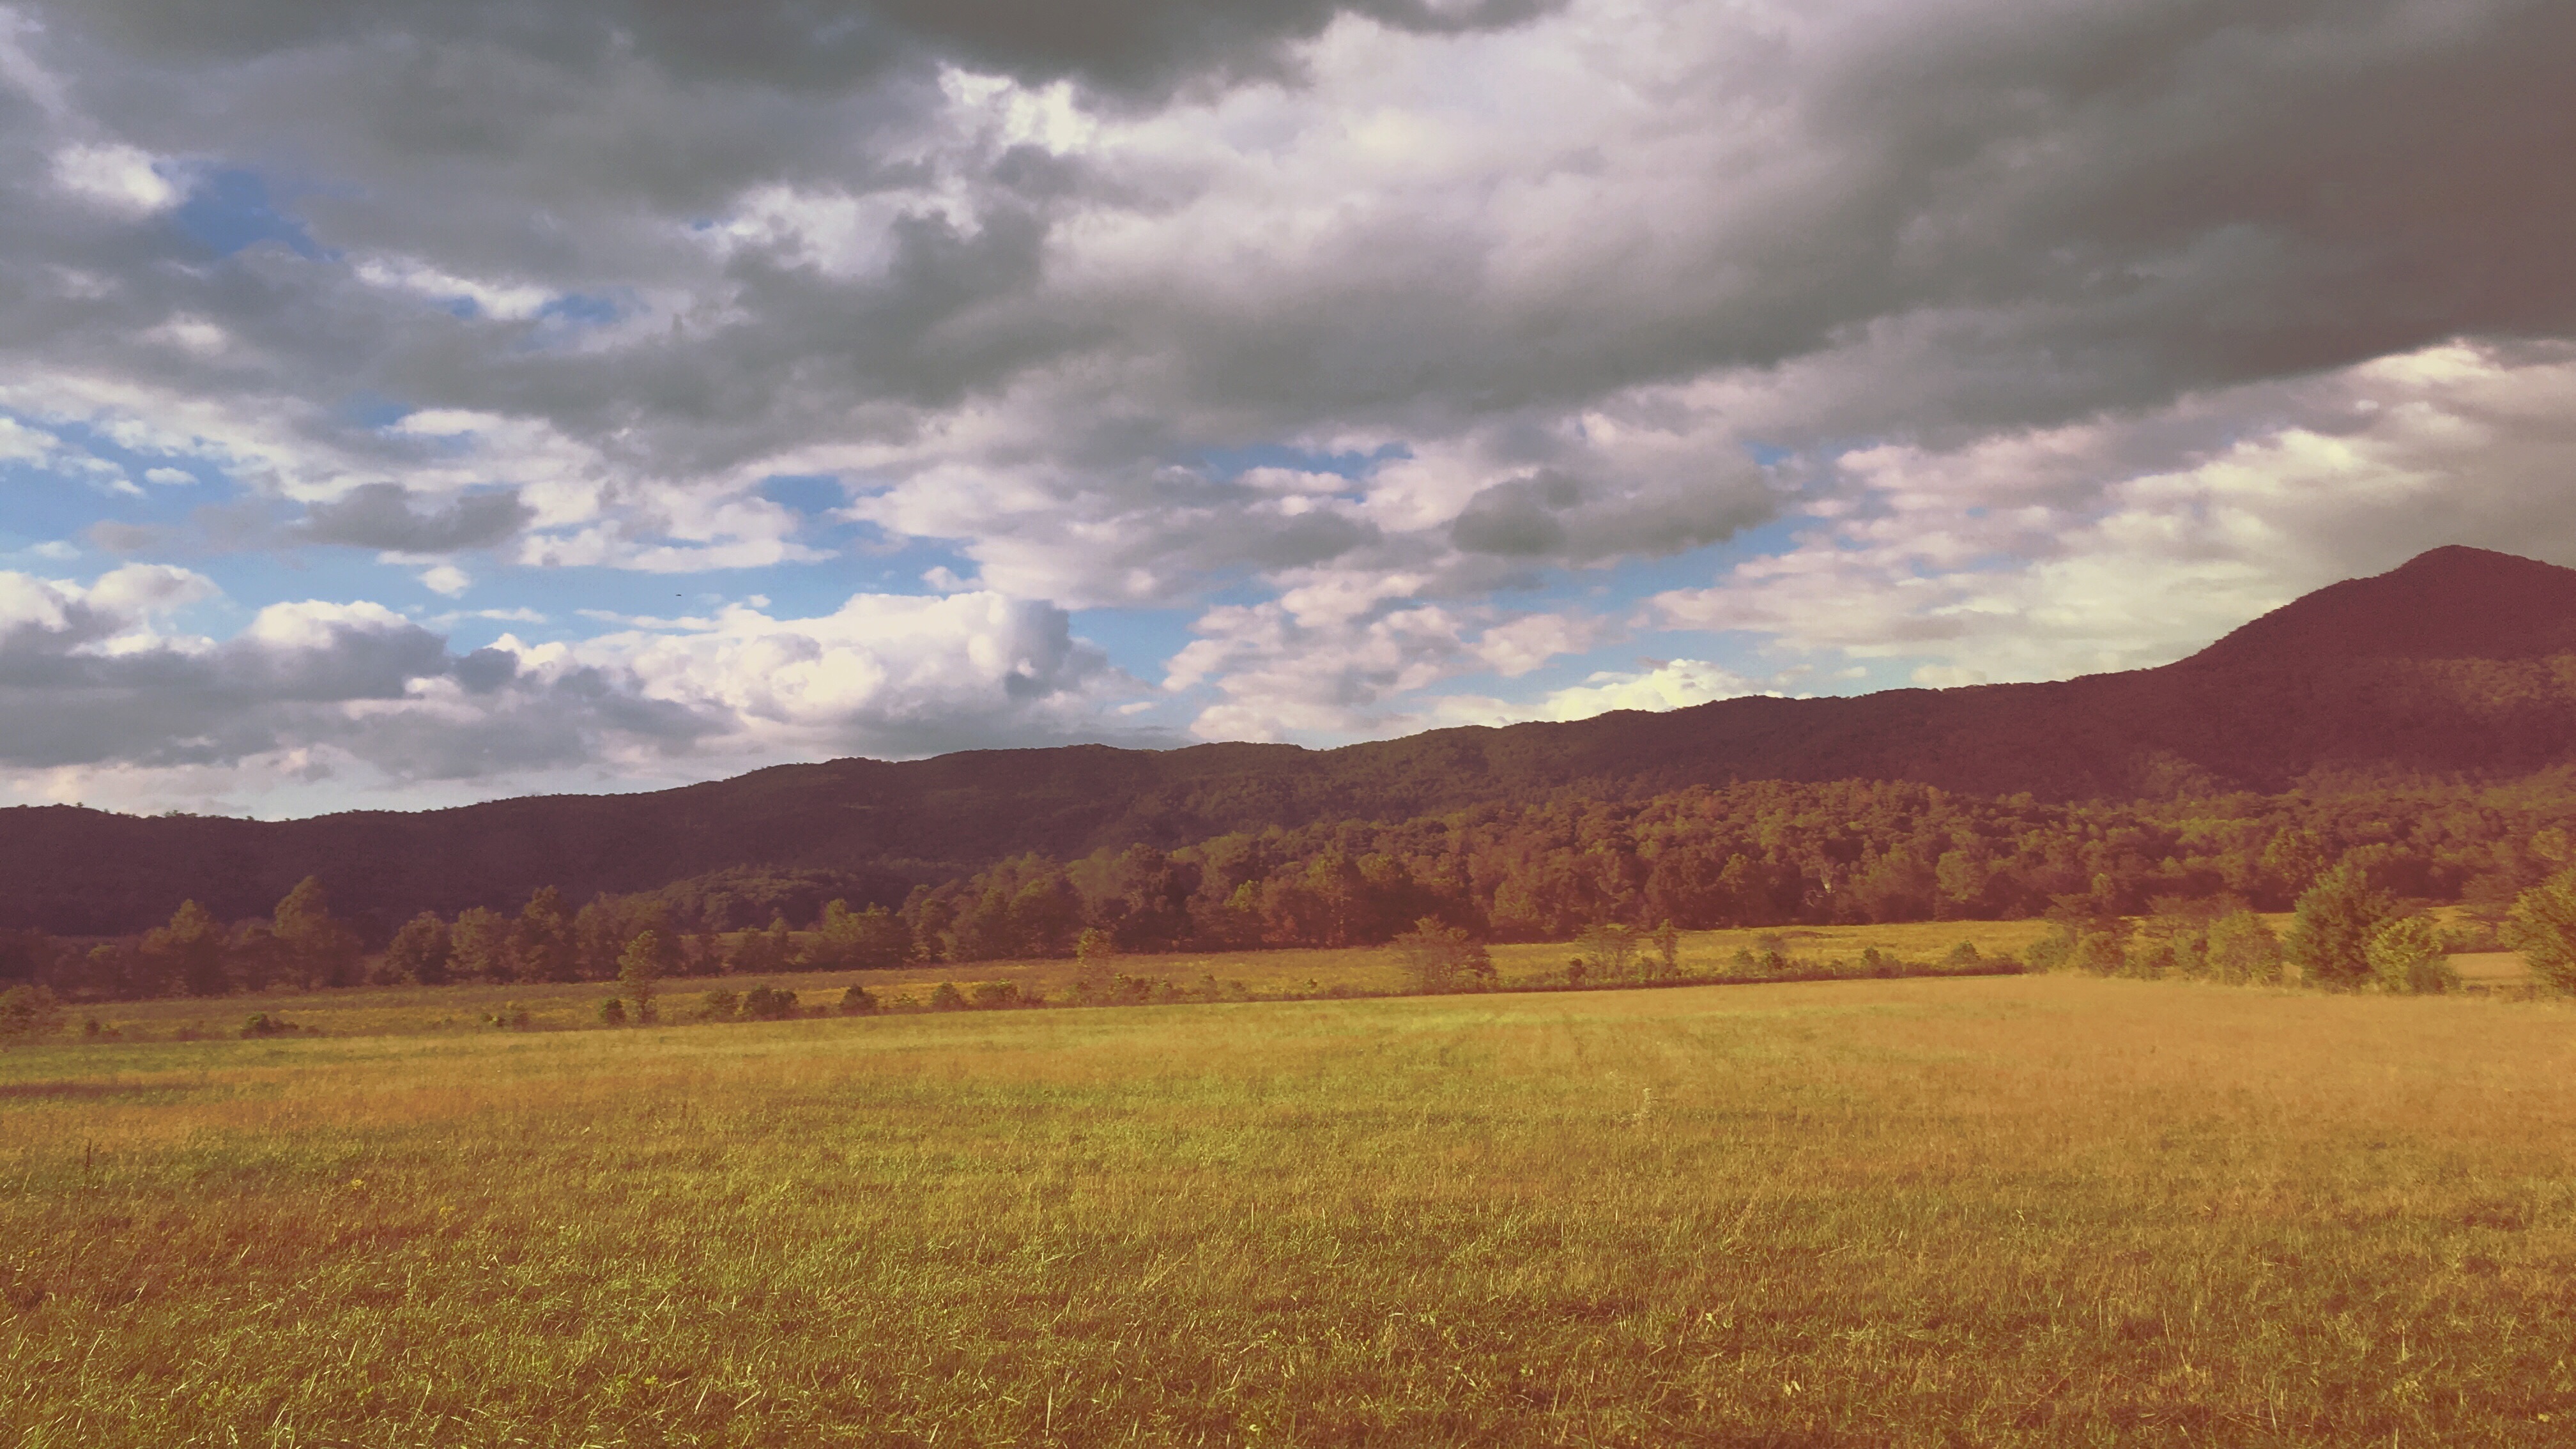
landscape, tree, nature, grass, horizon, wilderness, mountain, cloud, sky, sunrise, field, meadow, prairie, morning, hill, dawn, valley, mountain range, dusk, pasture, savanna, plain, grassland, plateau, habitat, loch, ecosystem, steppe, rural area, natural environment, geographical feature, atmospheric phenomenon, grass family, mountainous landforms